Evgeny Moiseev

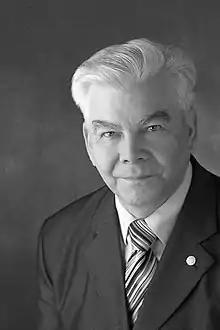

Evgeny Moiseev (7 March 1948 – 25 December 2022) was a Russian mathematician, academician of the Russian Academy of Sciences, Dean of the Faculty of Computational Mathematics and Cybernetics at Moscow State University (MSU CMC), Head of the Department of Functional Analysis and its Applications at MSU CMC, Professor, Dr.Sc.